End of the Road Festival

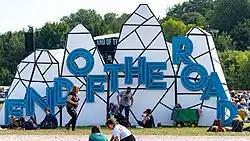
Festival-goers in 2018

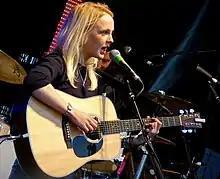
Laura Marling at End of the Road 2011

End of the Road Festival is an annual music festival in England which focuses on independent rock and folk music. It is hosted at the Larmer Tree Gardens, on the border of north Dorset and Wiltshire, and usually takes place over the last weekend of August or the first full weekend in September. The first festival took place in 2006, and after selling out for the first time in 2008, it has sold out in advance every year since.